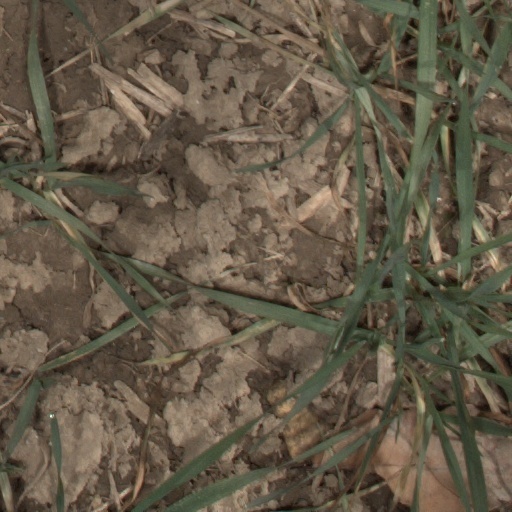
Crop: wheat